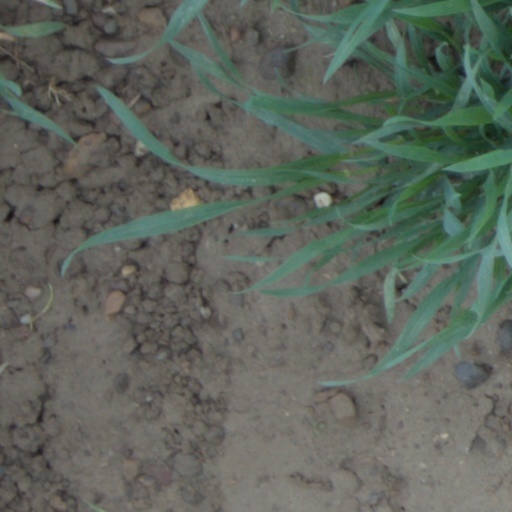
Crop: wheat